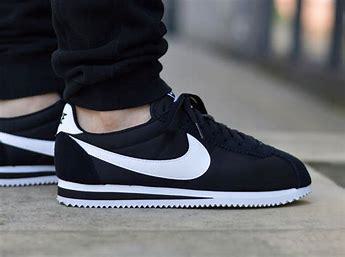
Brand: Nike
Model: Classic Cortez Nylon